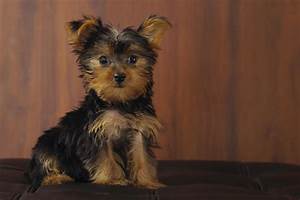
Label: dog